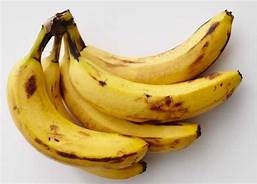
Label: banana